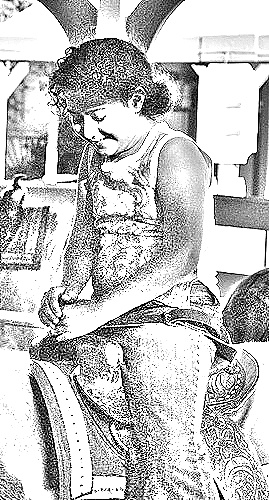
Portrait style: Sketch Portrait